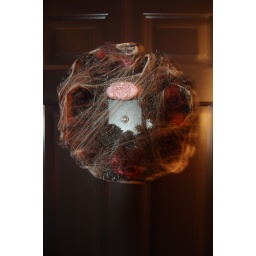
Black/Purple flower wreath with ghost sign and spider webs. Made in 2009.